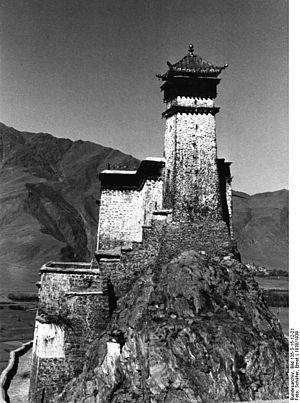
Le palais de Yumbulagang, Yumbu Lhakhang ou encore Yungbulakang est une forteresse de la vallée du fleuve du Yarlung Tsangpo, située dans le district de Nêdong, centre urbain de la préfecture de Shannan, dans la Région autonome du Tibet en République populaire de Chine. Elle est située à moins de 100 km de Lhassa à vol d'oiseau.